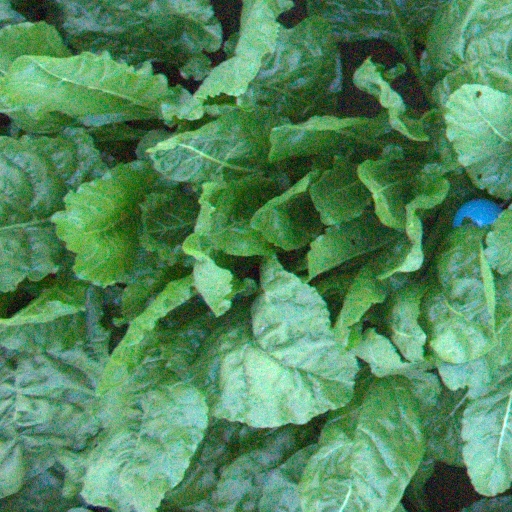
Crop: sugar beet